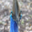
Label: bird